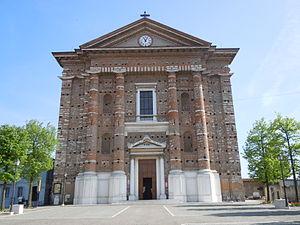
Castenedolo est une commune italienne de la province de Brescia dans la région Lombardie en Italie.